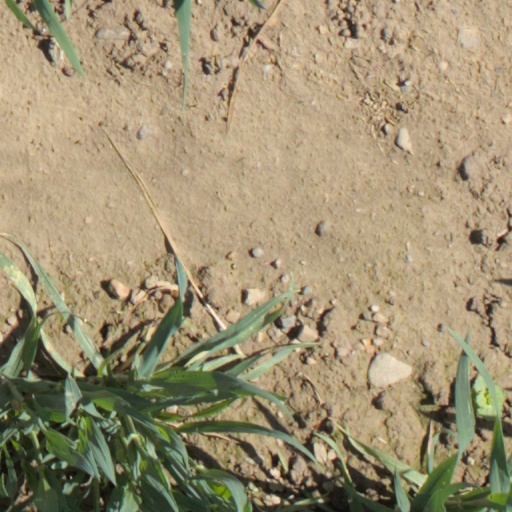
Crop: wheat